American Eagles

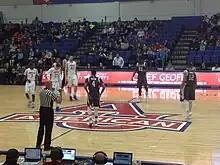
Bender Arena, home of American's men's and women's basketball, wrestling, and volleyball teams

American University's intercollegiate athletic program did not begin until 1925, and for the first 11 years of the program's existence AU was not a member of a formally organized athletic conference. AU became a founding member in 1936 of the Mason–Dixon Conference, in which it participated until 1966.